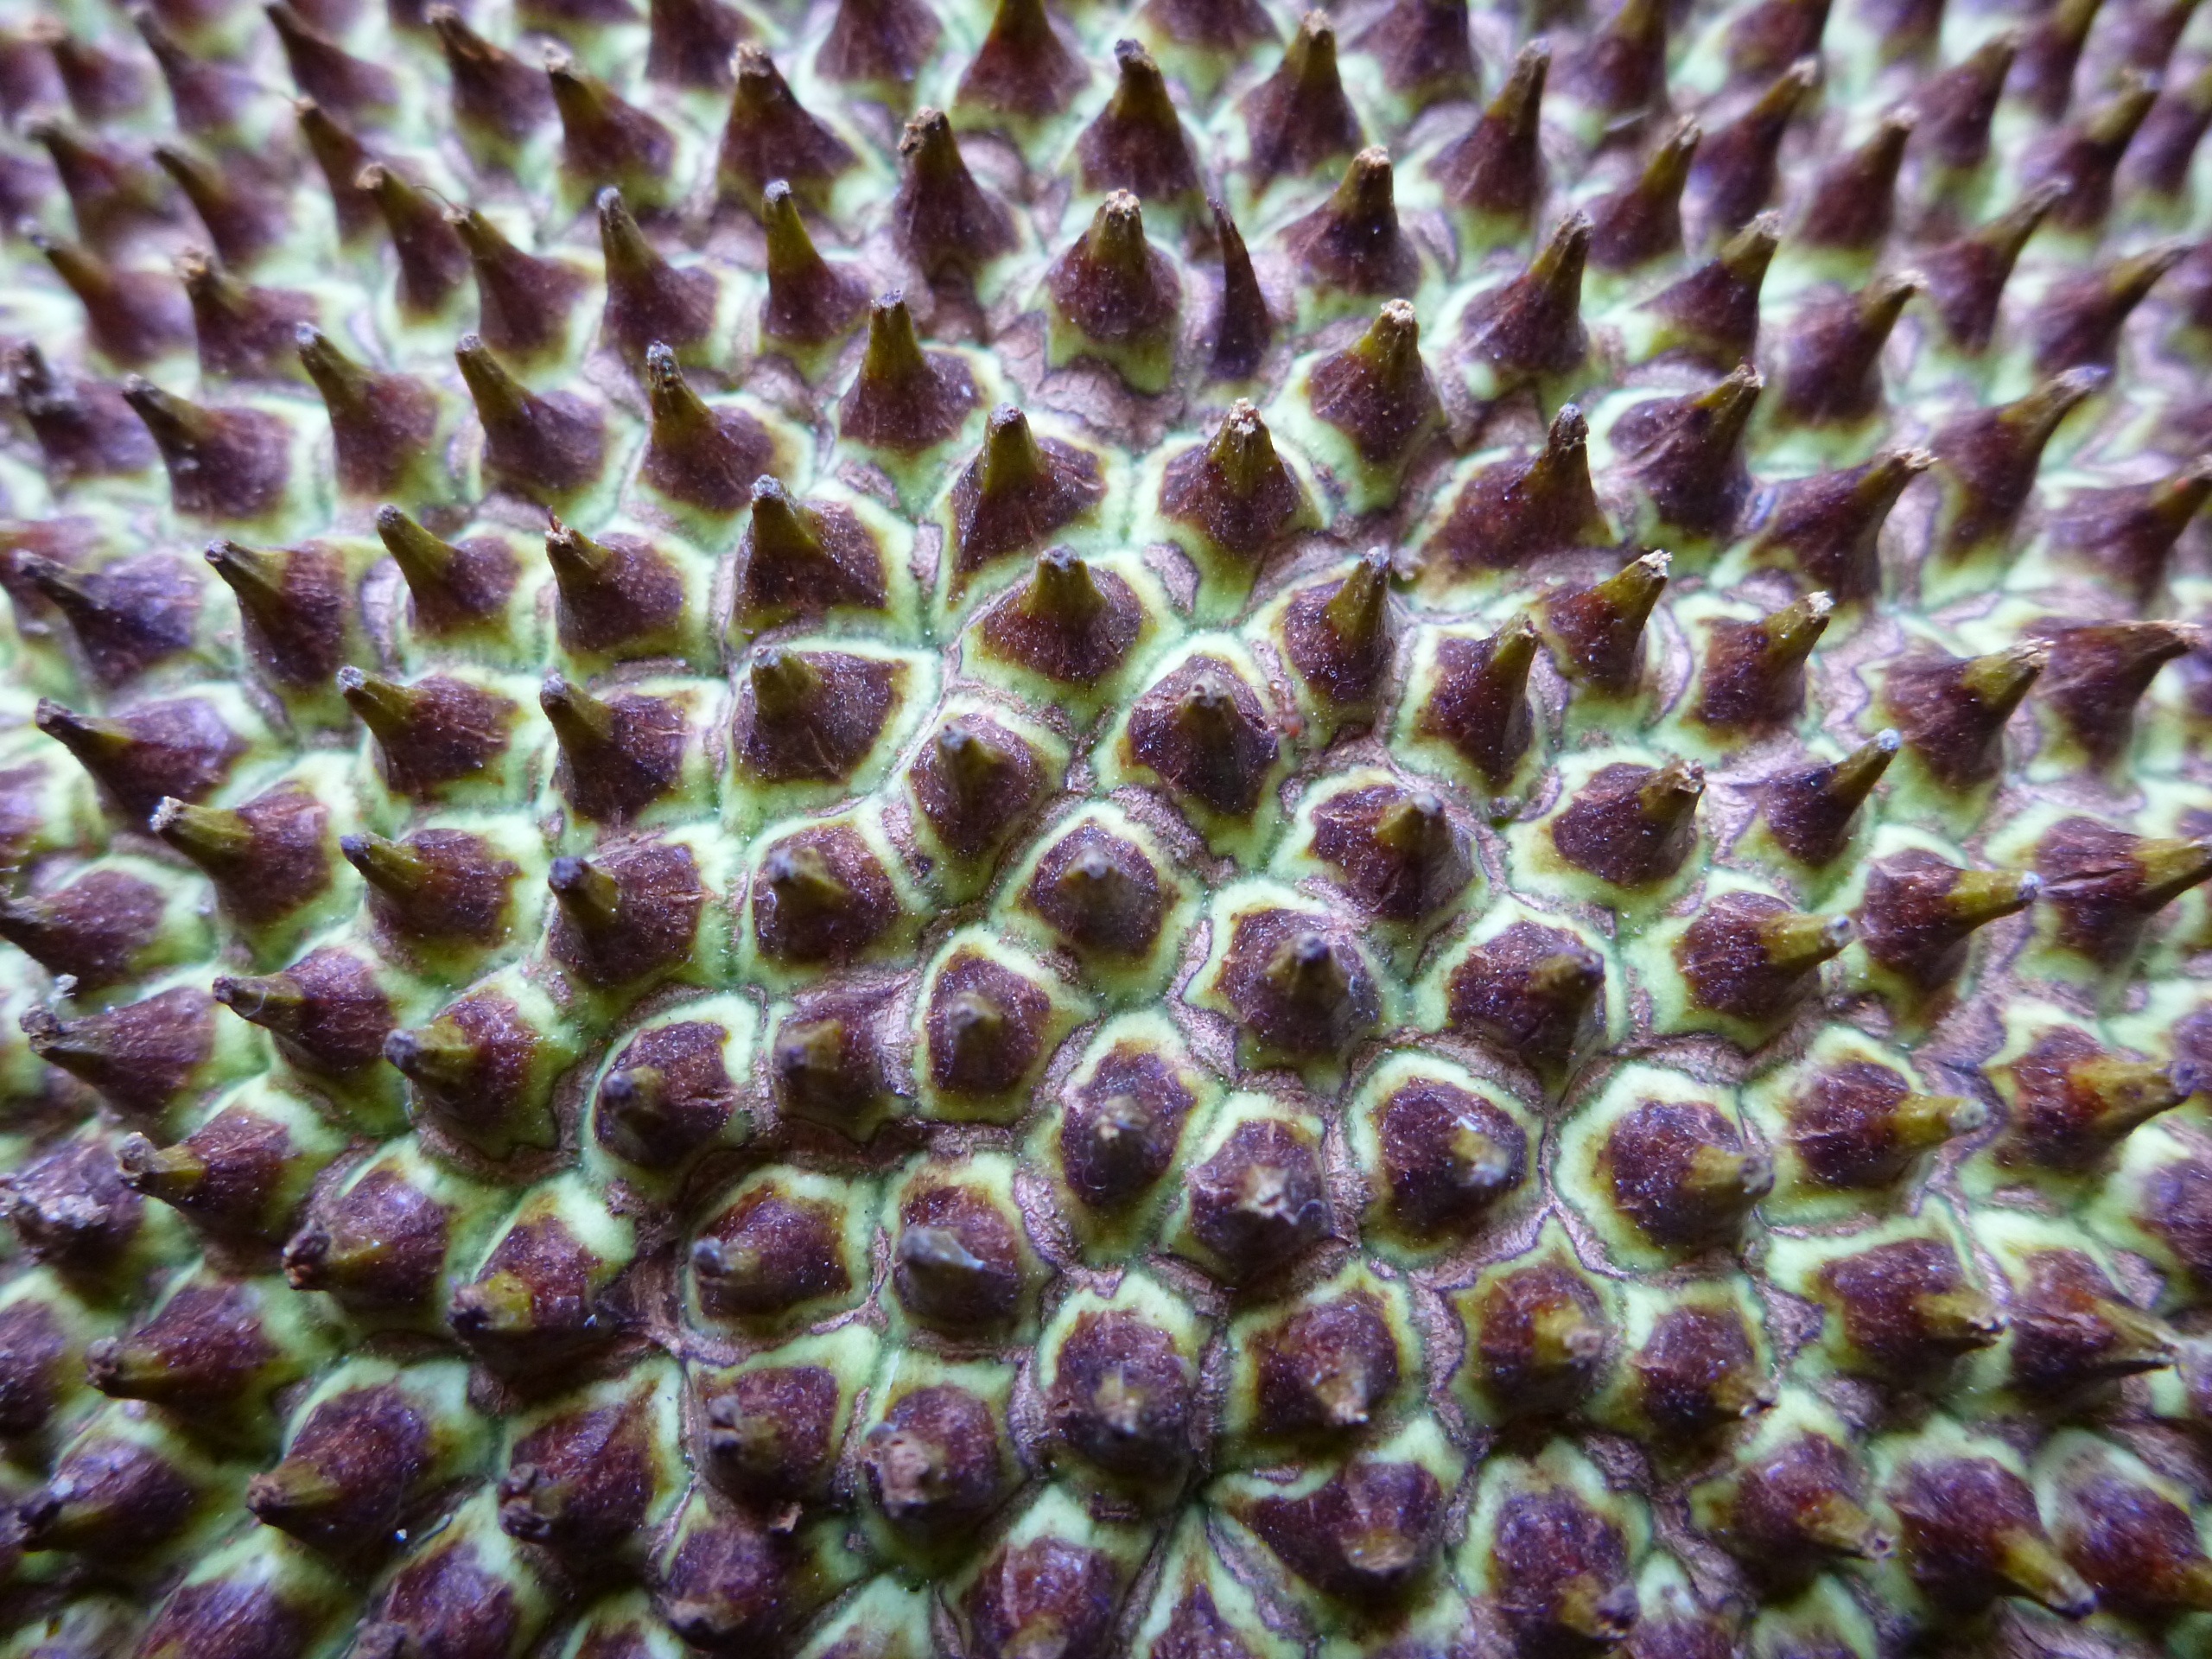
prickly, fruit, texture, leaf, flower, petal, pattern, coral, crochet, art, design, spur, macro photography, flooring, jack fruit, artocarpus heterophyllus